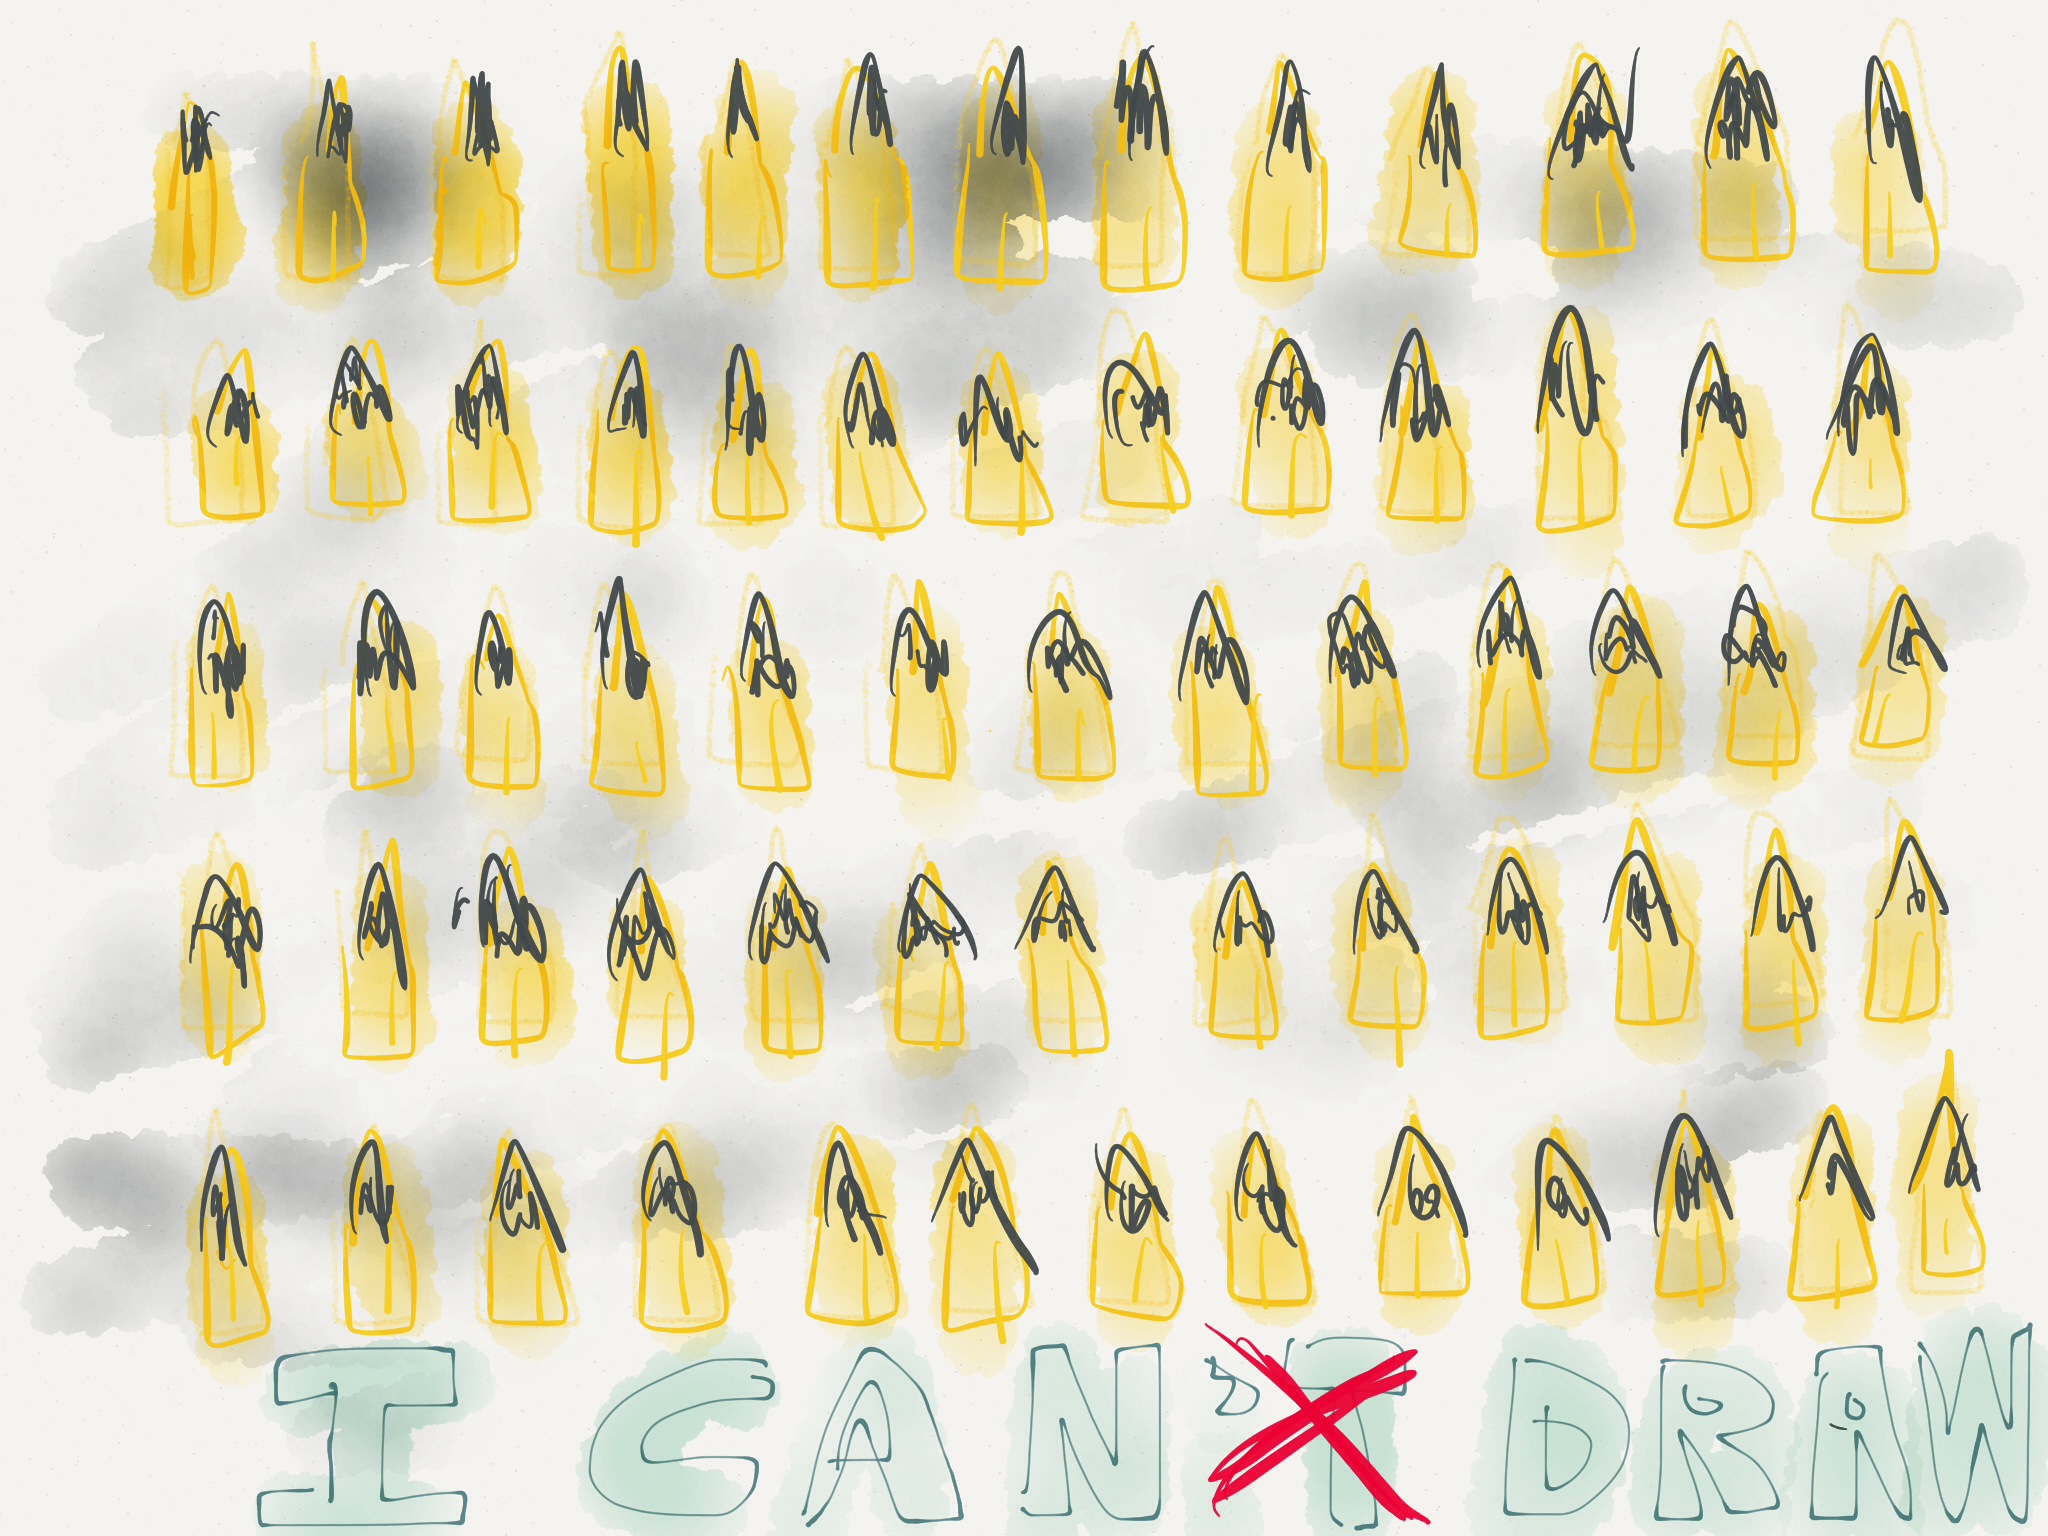
pattern, yellow, eyelash, font, design, uploadedbyflickrmobile, dailycreate, tdc613, tdc680